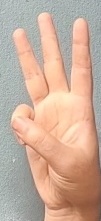
ASL sign: 6